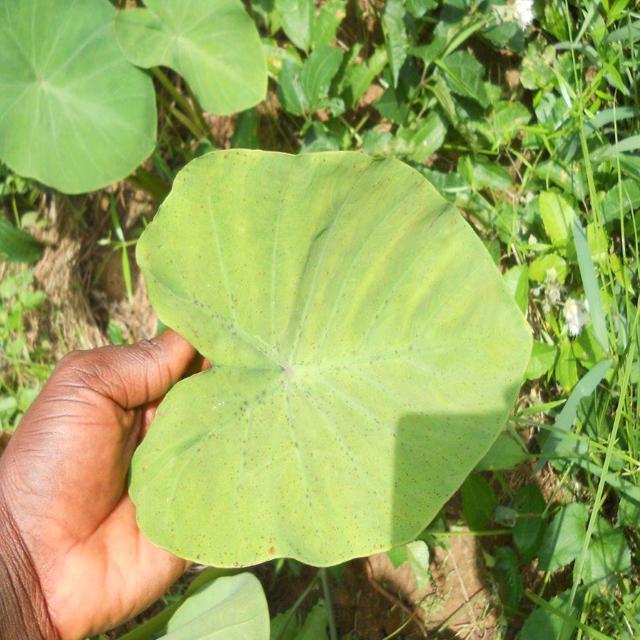
Label: Healthy